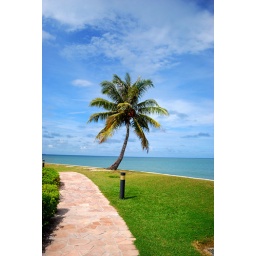
Coconut tree under the peaceful sky